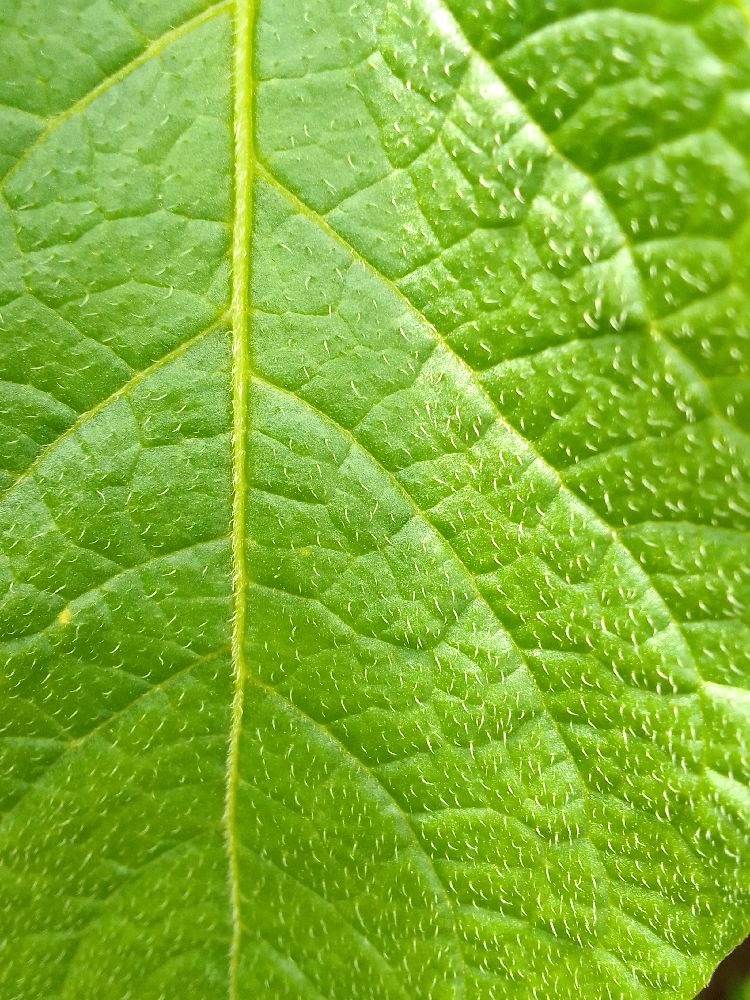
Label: Healthy